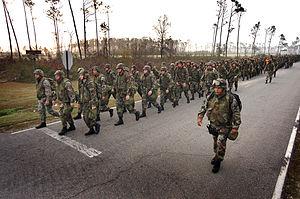
Les Seabees sont une unité de génie militaire de l'US Navy fondée durant la Seconde Guerre mondiale. Leur surnom étant la prononciation à l’américaine des initiales de ces bataillons, CB pour Construction Battalions.